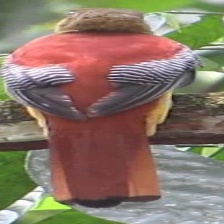
Species: ORANGE BREASTED TROGON
Scientific name: HARPACTES ORESKIOS